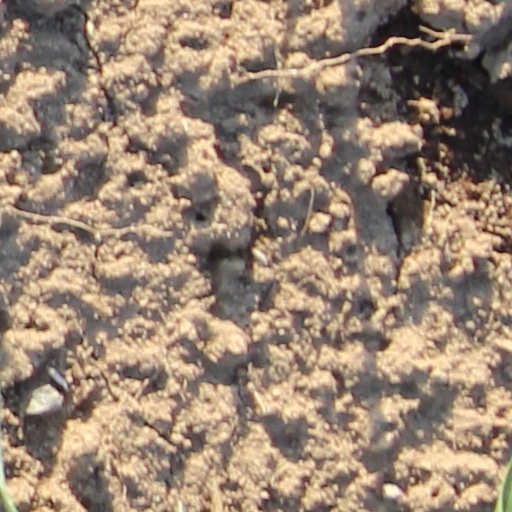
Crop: wheat